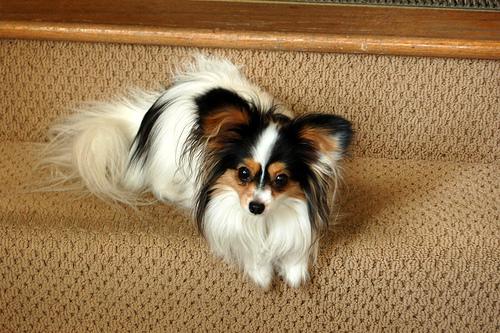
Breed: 806-n000129-papillon